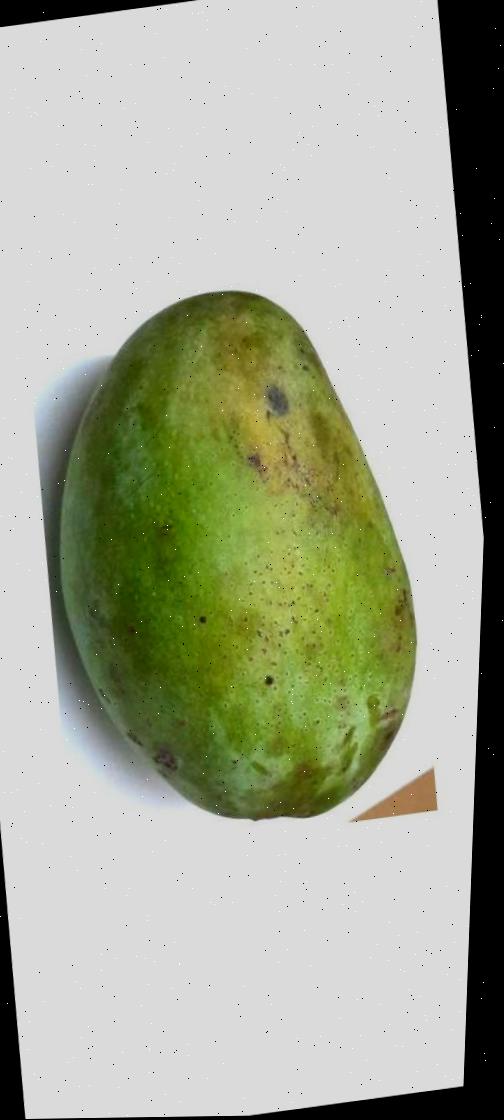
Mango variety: Fazli Classic